List of Russian steam frigates

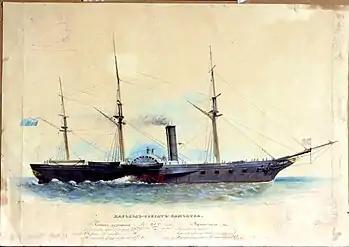
Russian paddle frigate "Kamchatka" (1841).

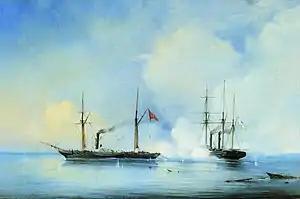
Action between Russian steam frigate "Vladimir" (right) and Turkish steam frigate "Pervaz-i Bahri" of 5 November 1853

This type of light seagoing cruisers was invented by Russians. All of them first belonged to the Baltic Fleet and served in 1856–1900s (decade), some were later transferred to the Siberian Flotilla (based on Nikolayevsk, since 1872 — on Vladivostok, since 1898 — on Port Arthur).